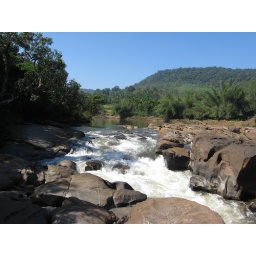
Amba Teertha near Kalasa...The white water part is about 90 feet deep !